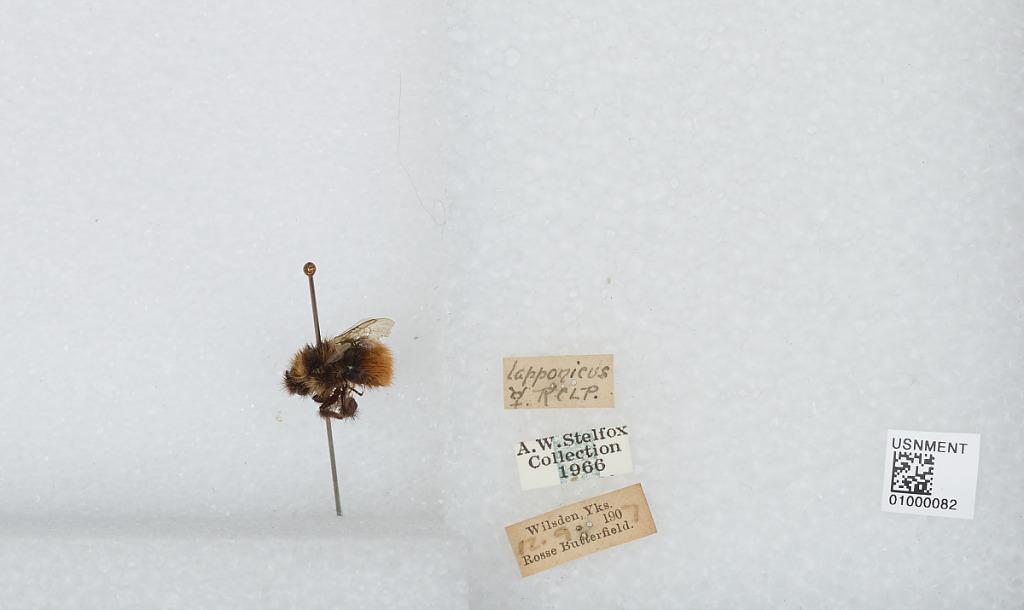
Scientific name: Bombus (Pyrobombus) lapponicus lapponicus (Fabricius)
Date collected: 1907-9-12
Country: United Kingdom
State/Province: England
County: West Yorkshire
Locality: Bradford, Rosse Butterfield, Wilsden
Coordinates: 53.8224, -1.85989